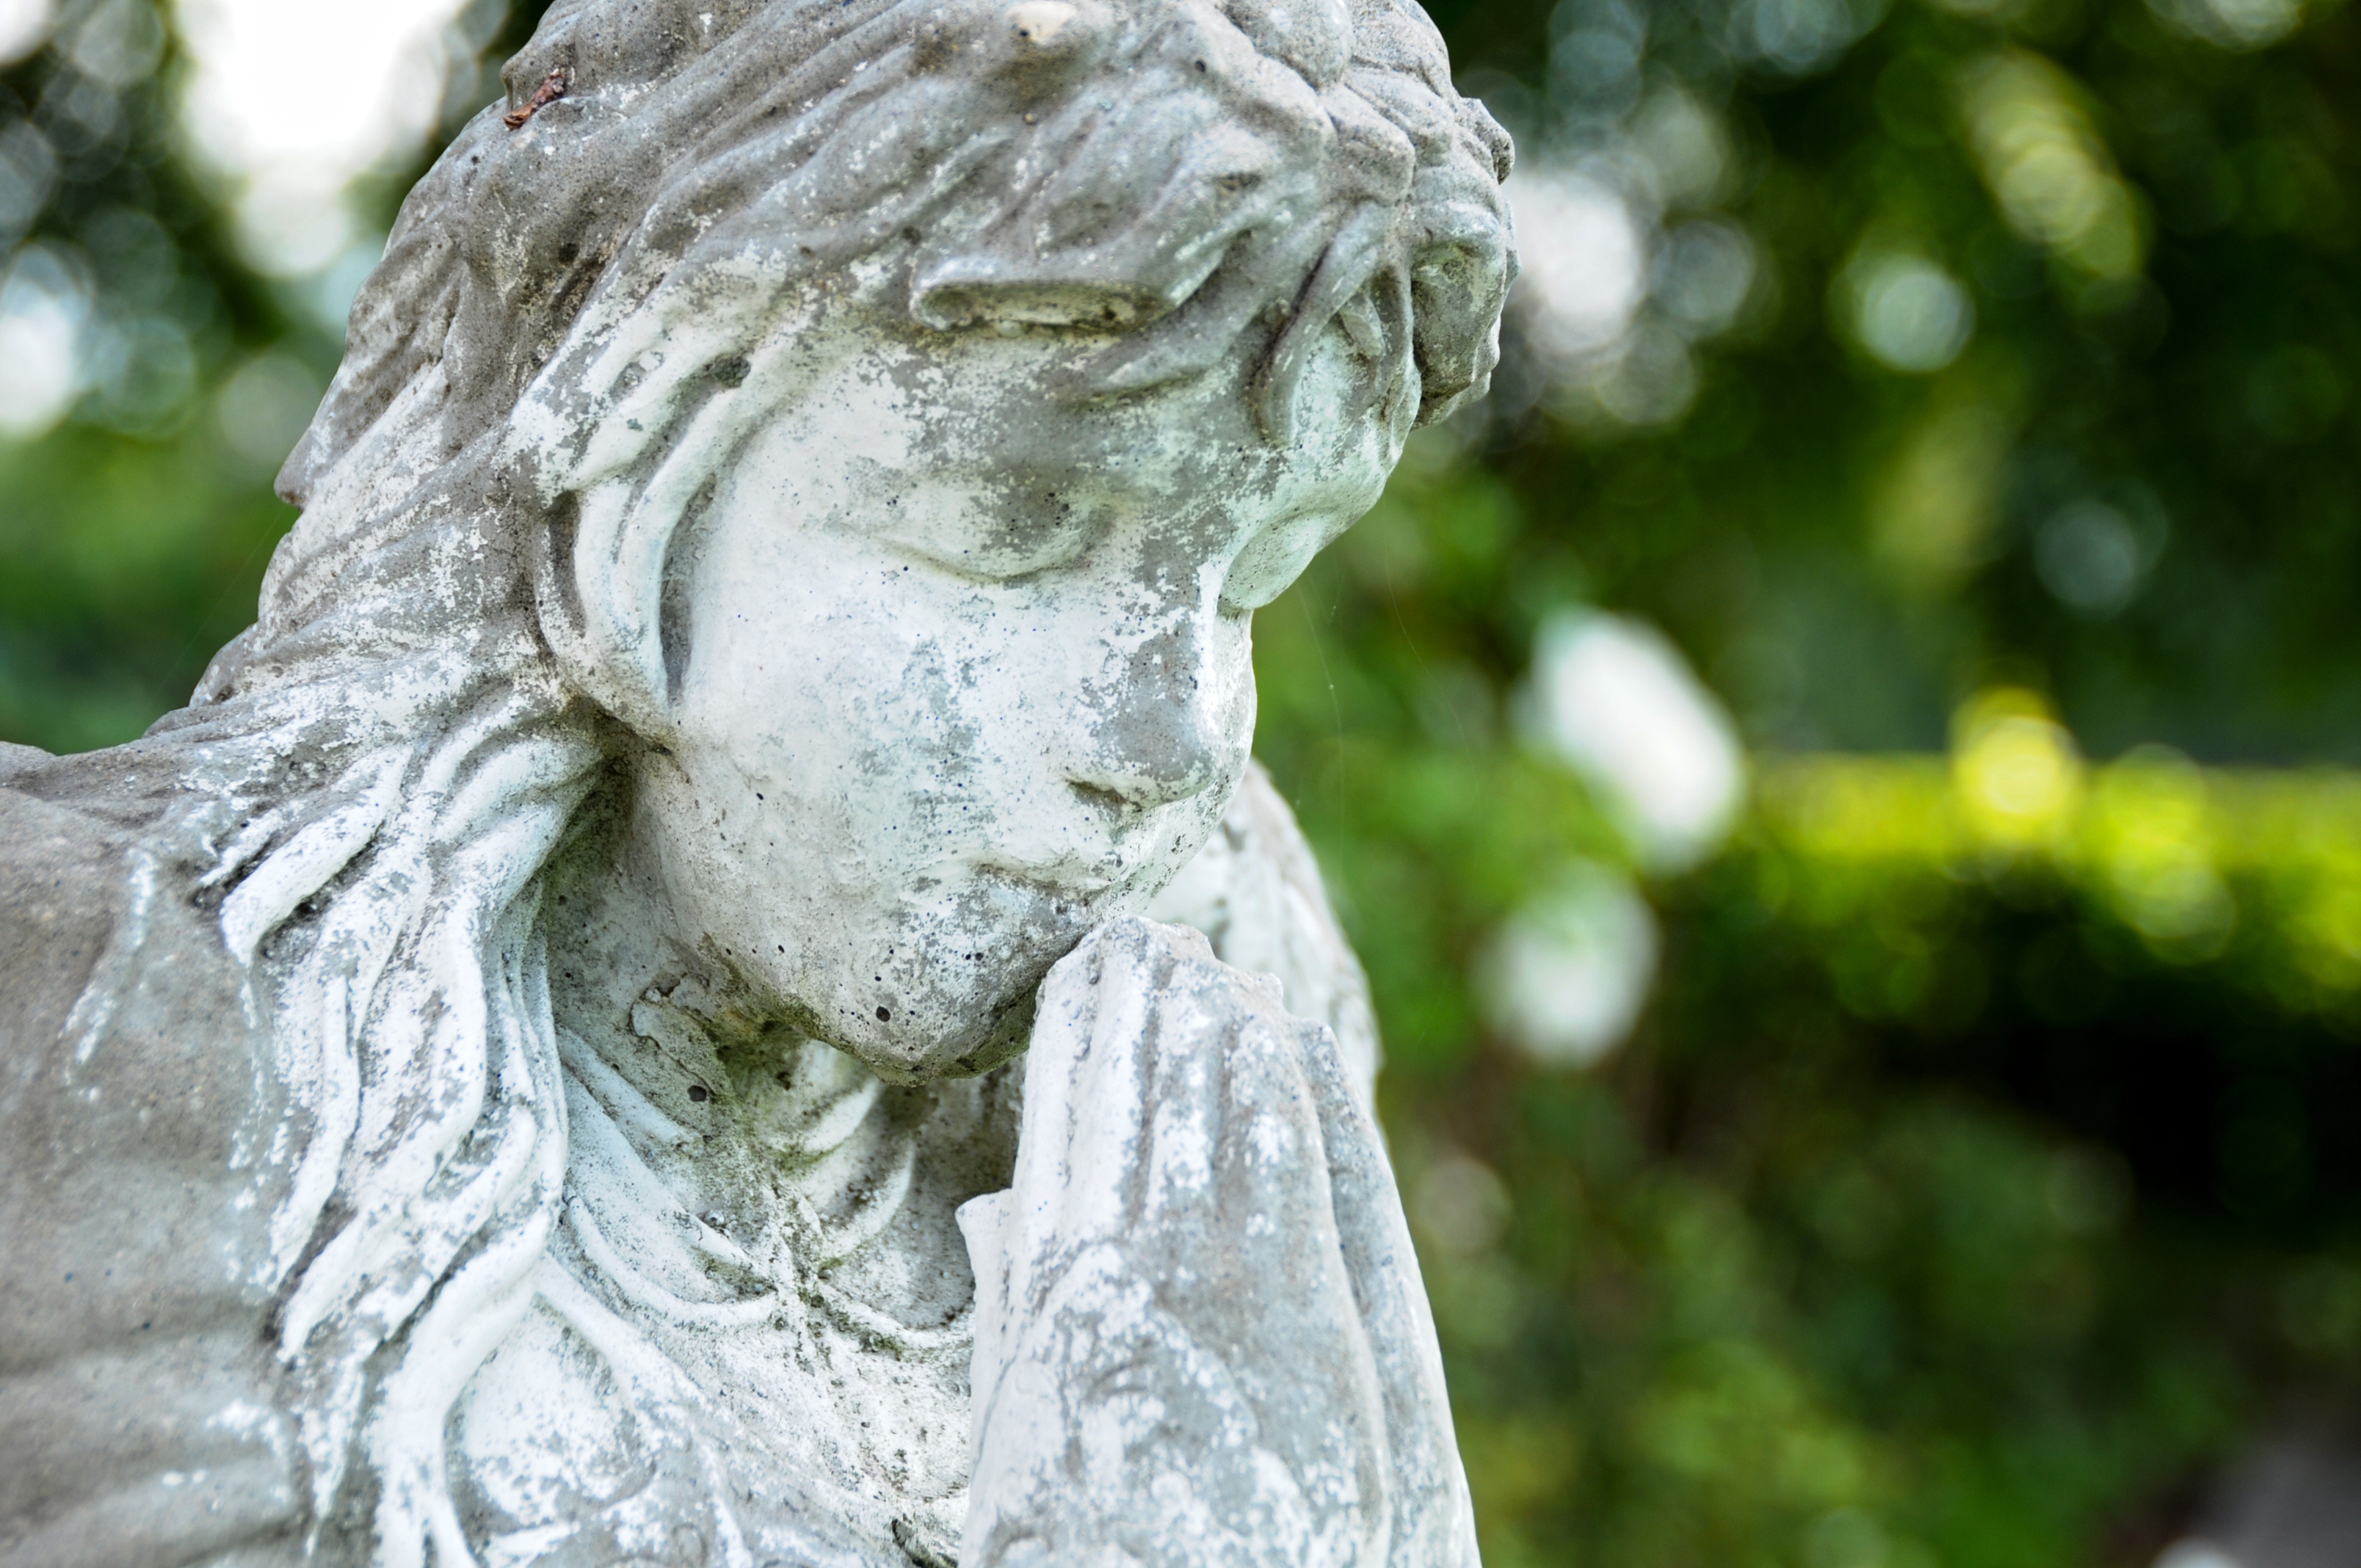
rock, monument, statue, green, sculpture, art, temple, carving, stone carving